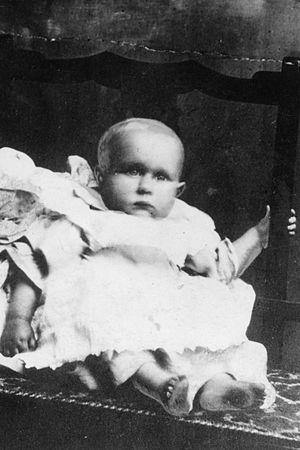
Sidney Leslie Goodwin, est un enfant britannique qui a voyagé avec sa famille en troisième classe à bord du Titanic. Les huit membres de la famille Goodwin, partis à la recherche d'une nouvelle vie aux États-Unis, périssent dans le naufrage du paquebot à la suite de sa collision avec un iceberg dans la nuit du 14 au 15 avril 1912.